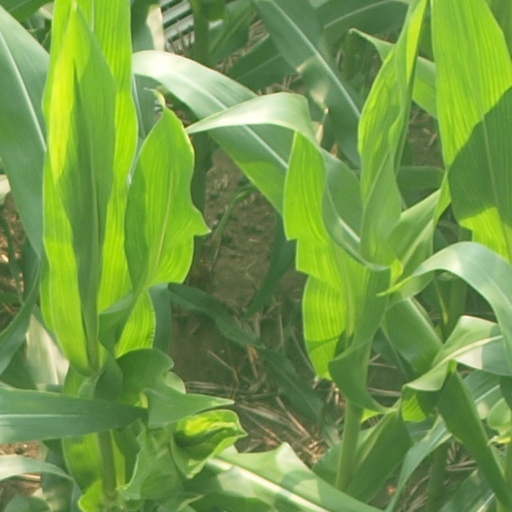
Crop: maize; corn